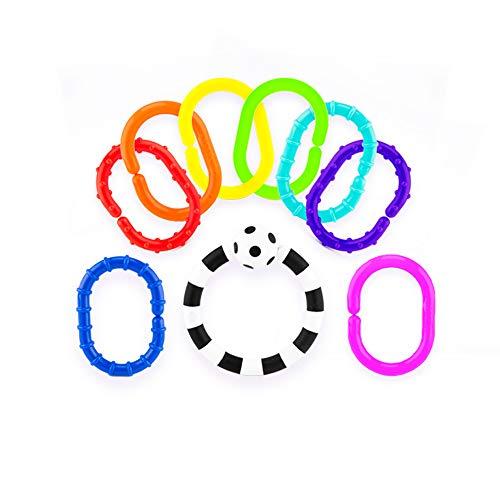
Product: Baby's First Rattles Developmental Giftset for Newborns + | Includes Wrist Rattles, Hourglass Rattle, 9 pc Ring O’ Links, and Grasp & Spin Rattle
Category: Toys & Games | Baby & Toddler Toys | Rattles & Plush Rings
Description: The Hourglass Rattle and Grasp and Spin Rattle are sure to capture baby's attention.
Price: $14.73